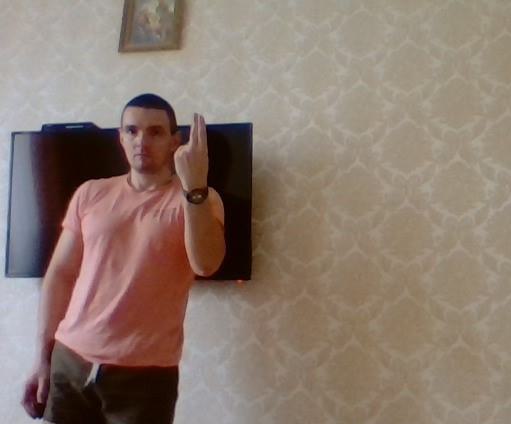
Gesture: two_up_inverted